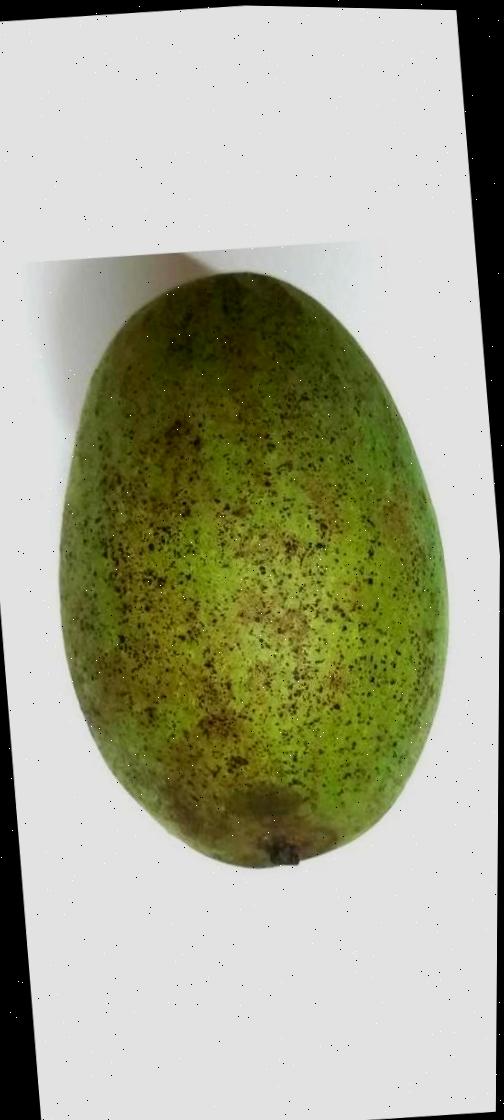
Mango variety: Shada